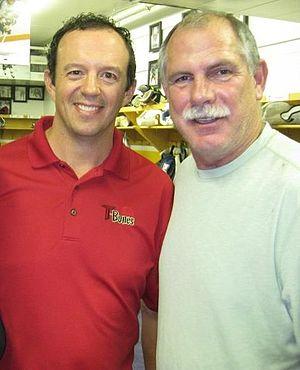
Terry Donald Yake, né le 22 octobre 1968 à New Westminster, Colombie-Britannique, au Canada, est un joueur et entraineur canadien de hockey sur glace. Il évolue au poste de centre